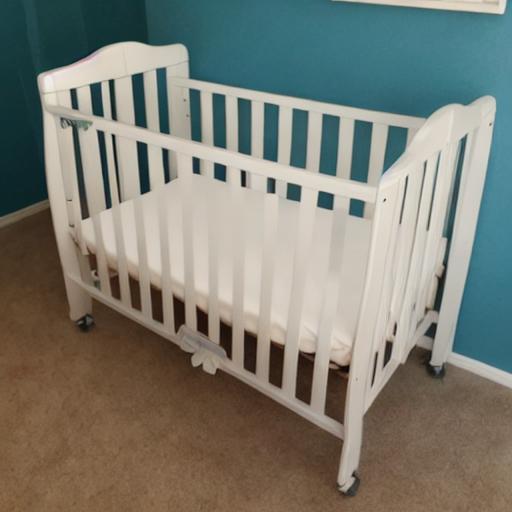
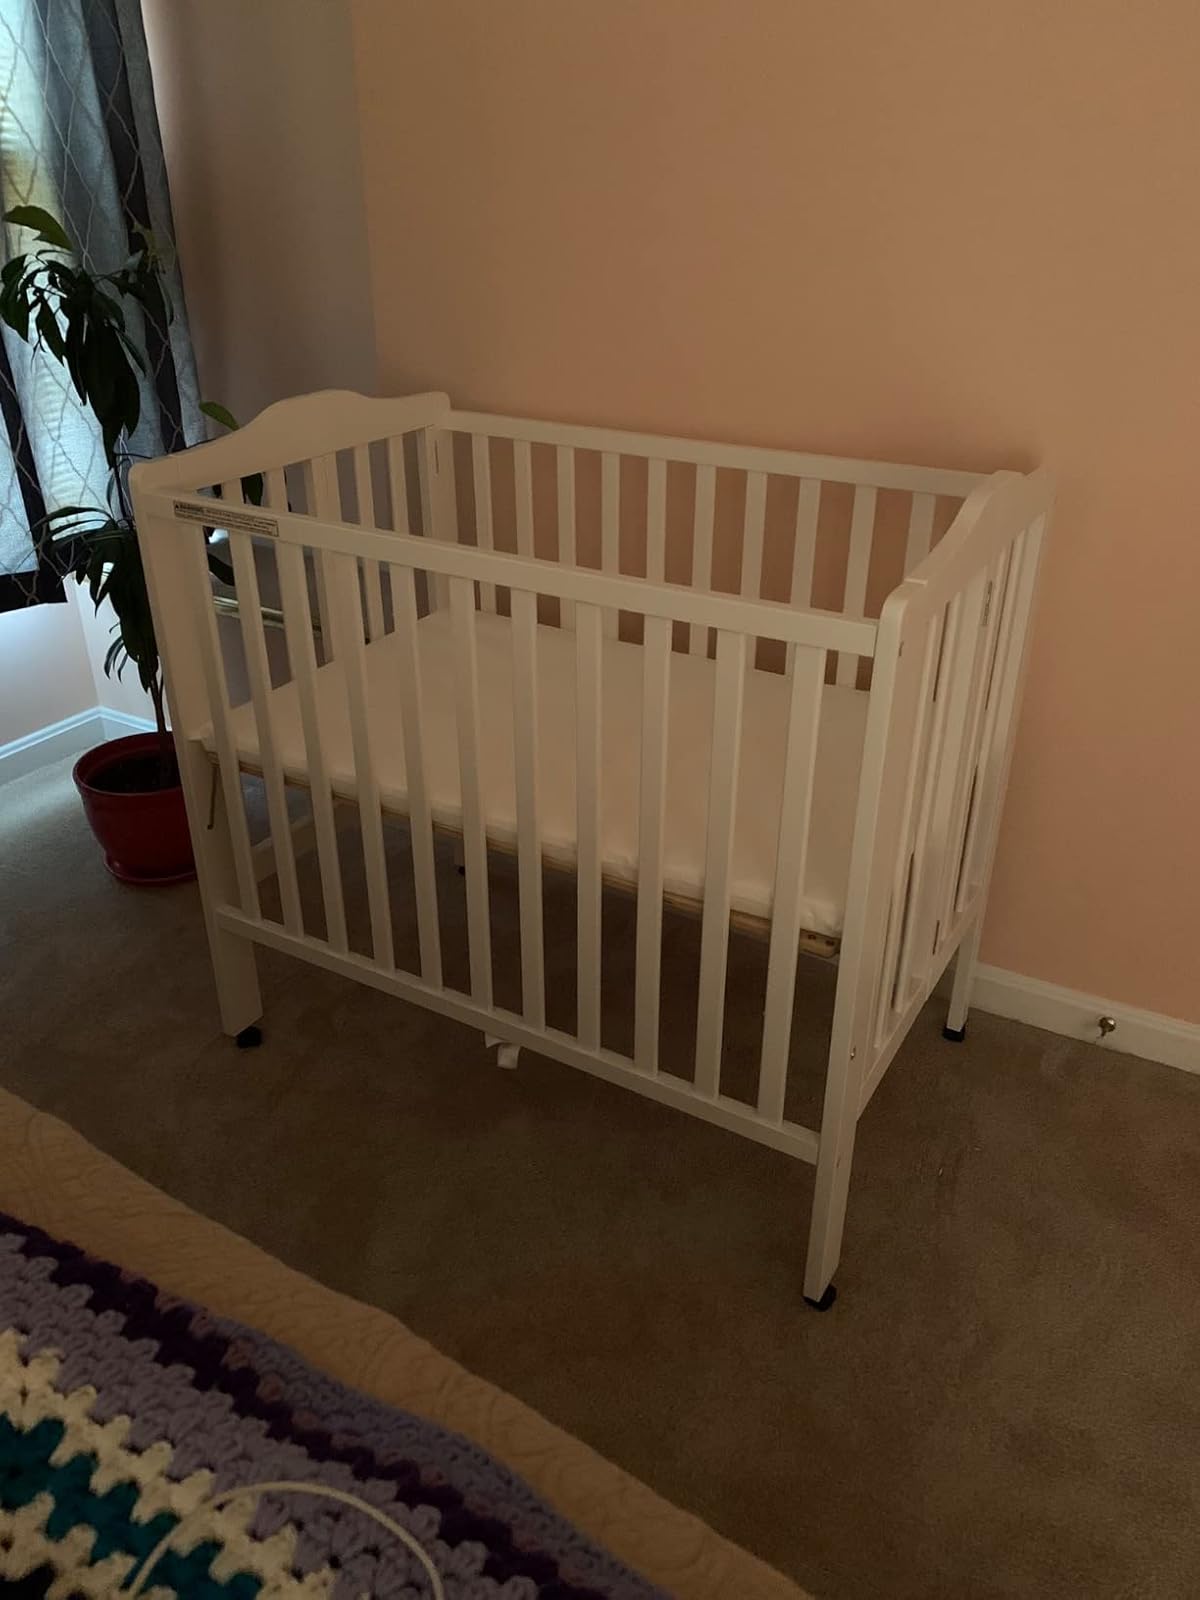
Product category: products_crib
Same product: no